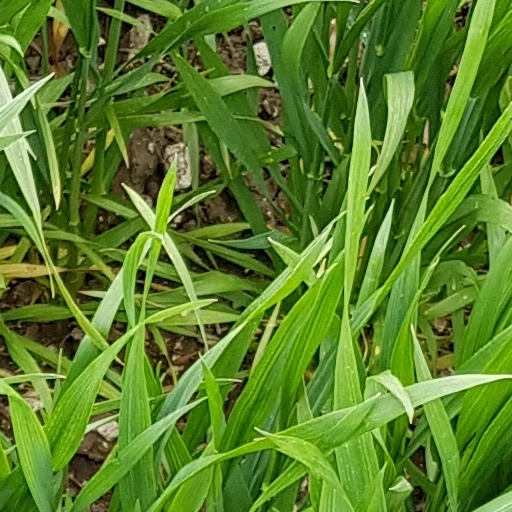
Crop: wheat